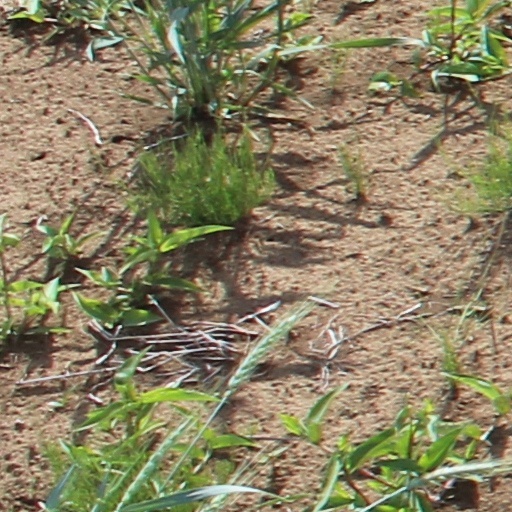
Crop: wheat